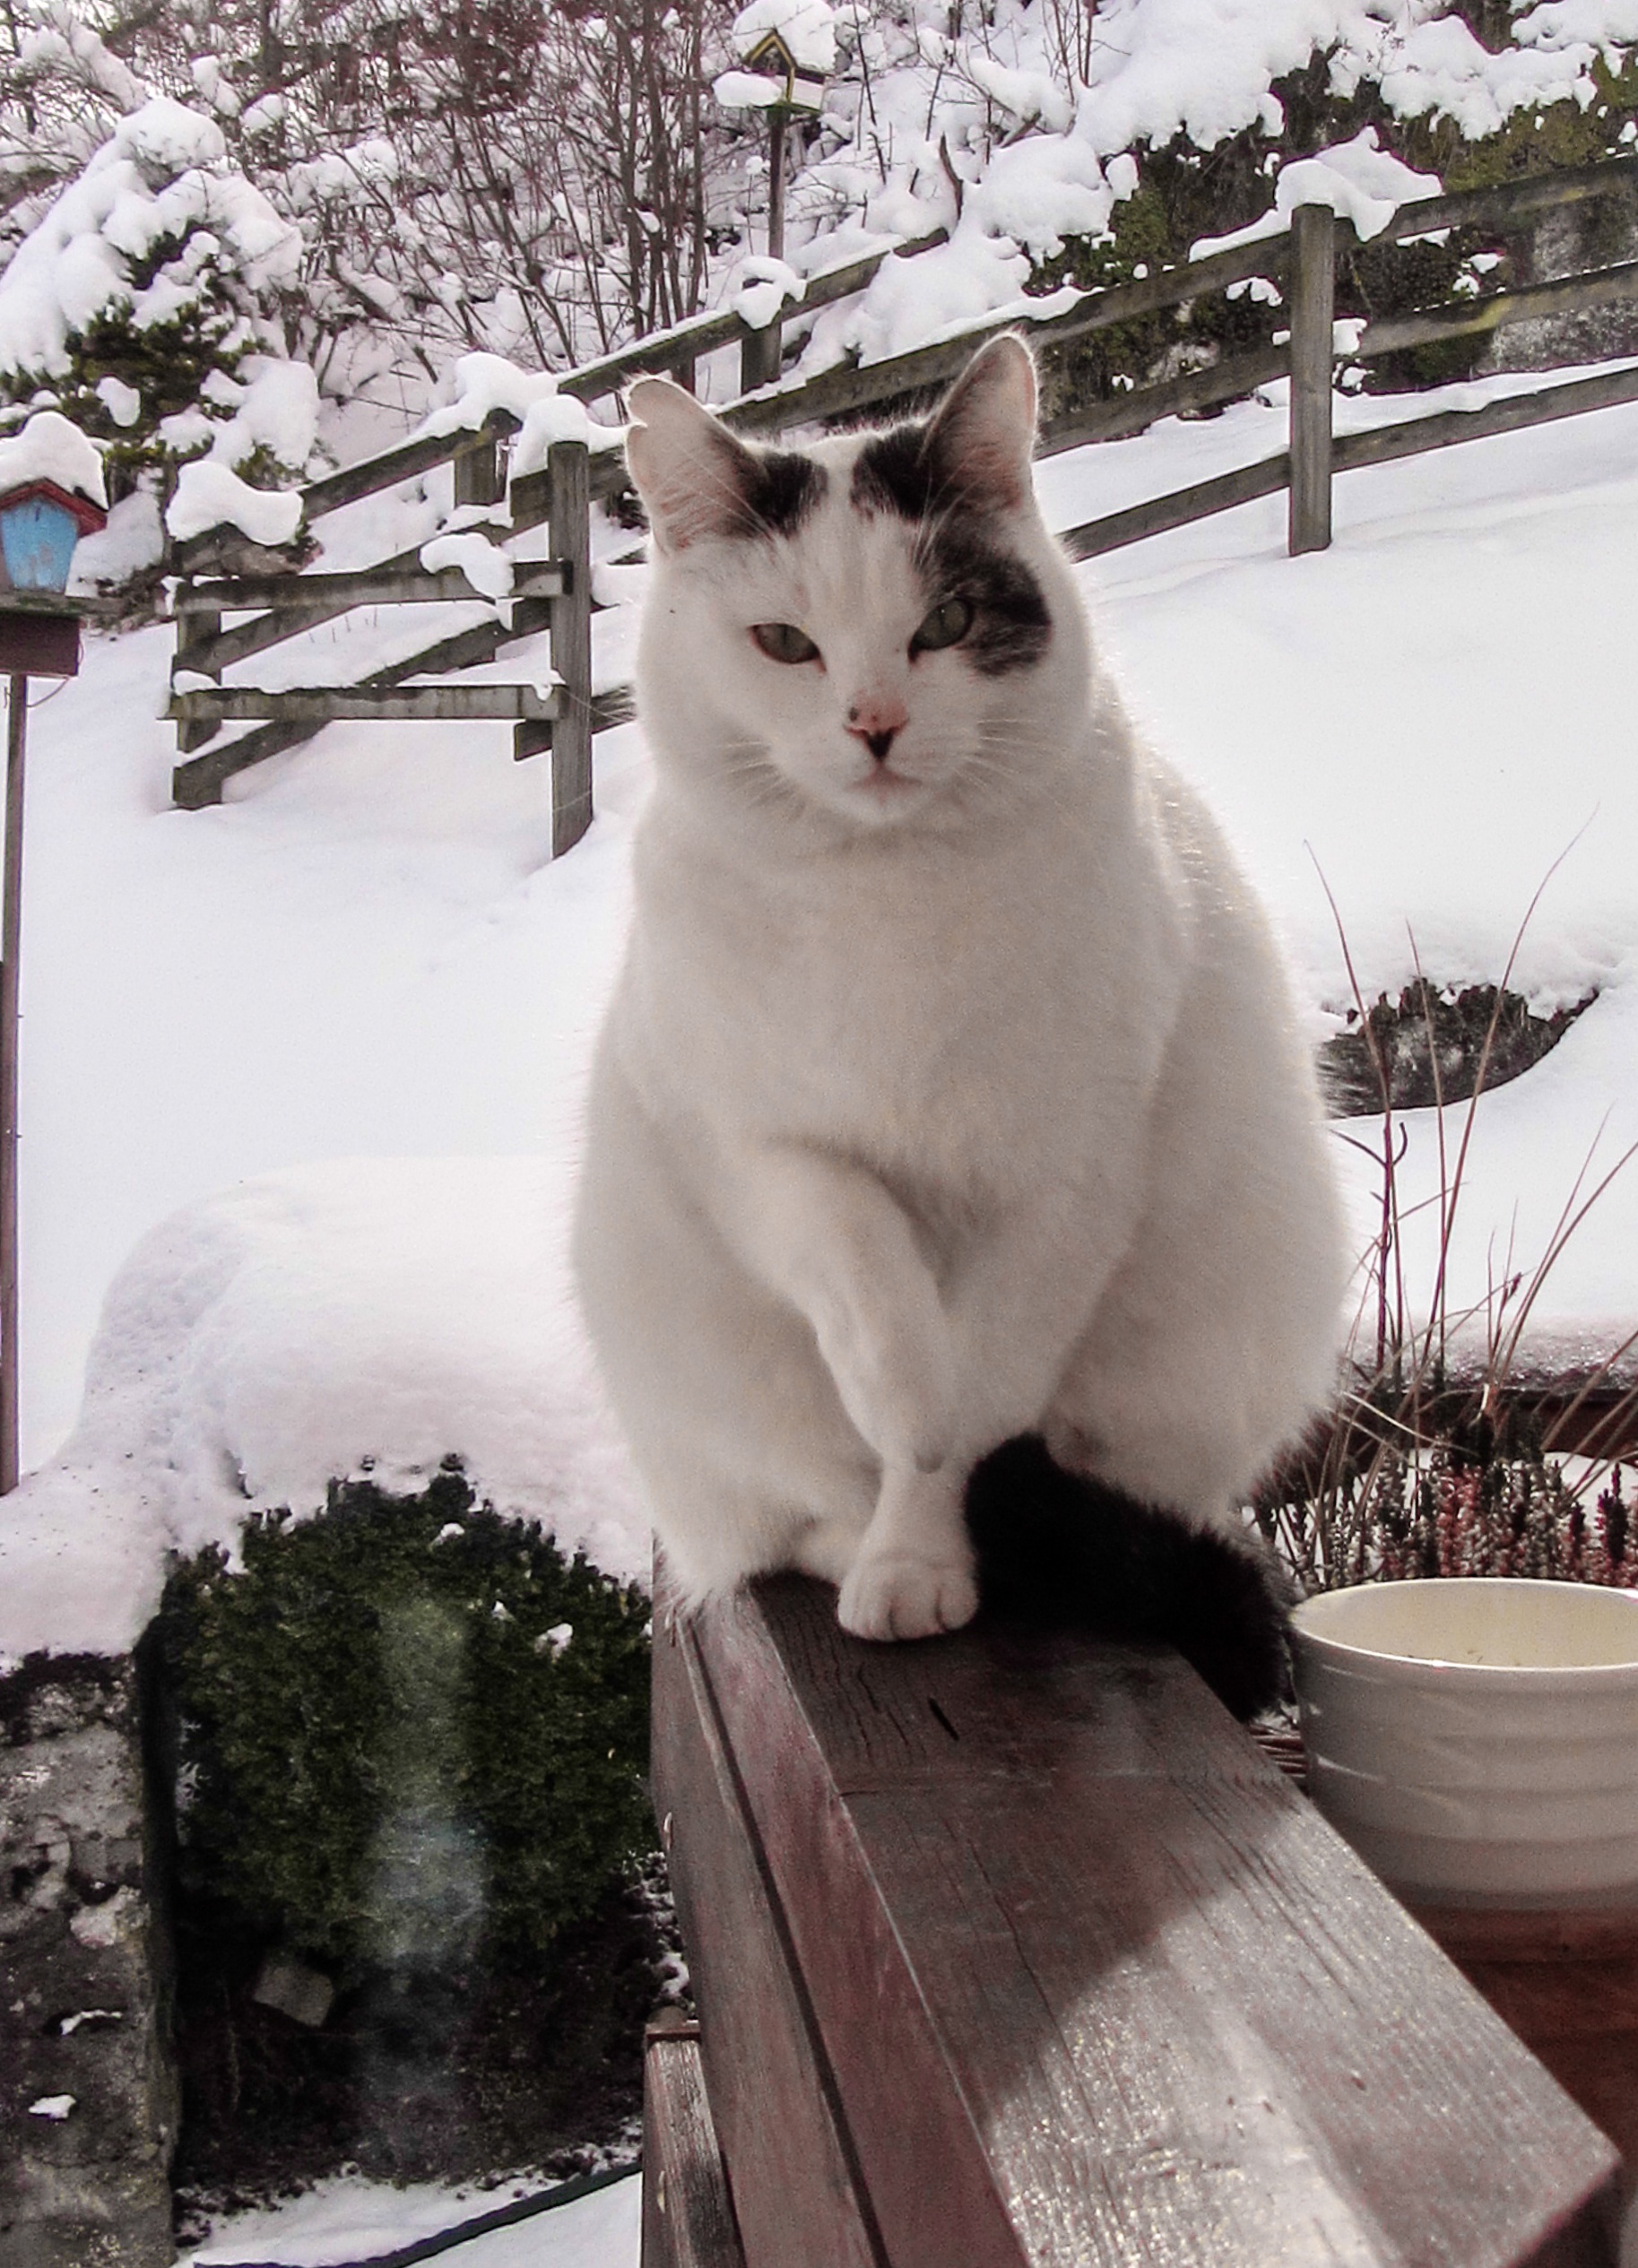
snow, winter, white, pet, cat, mammal, whiskers, vertebrate, small to medium sized cats, cat like mammal